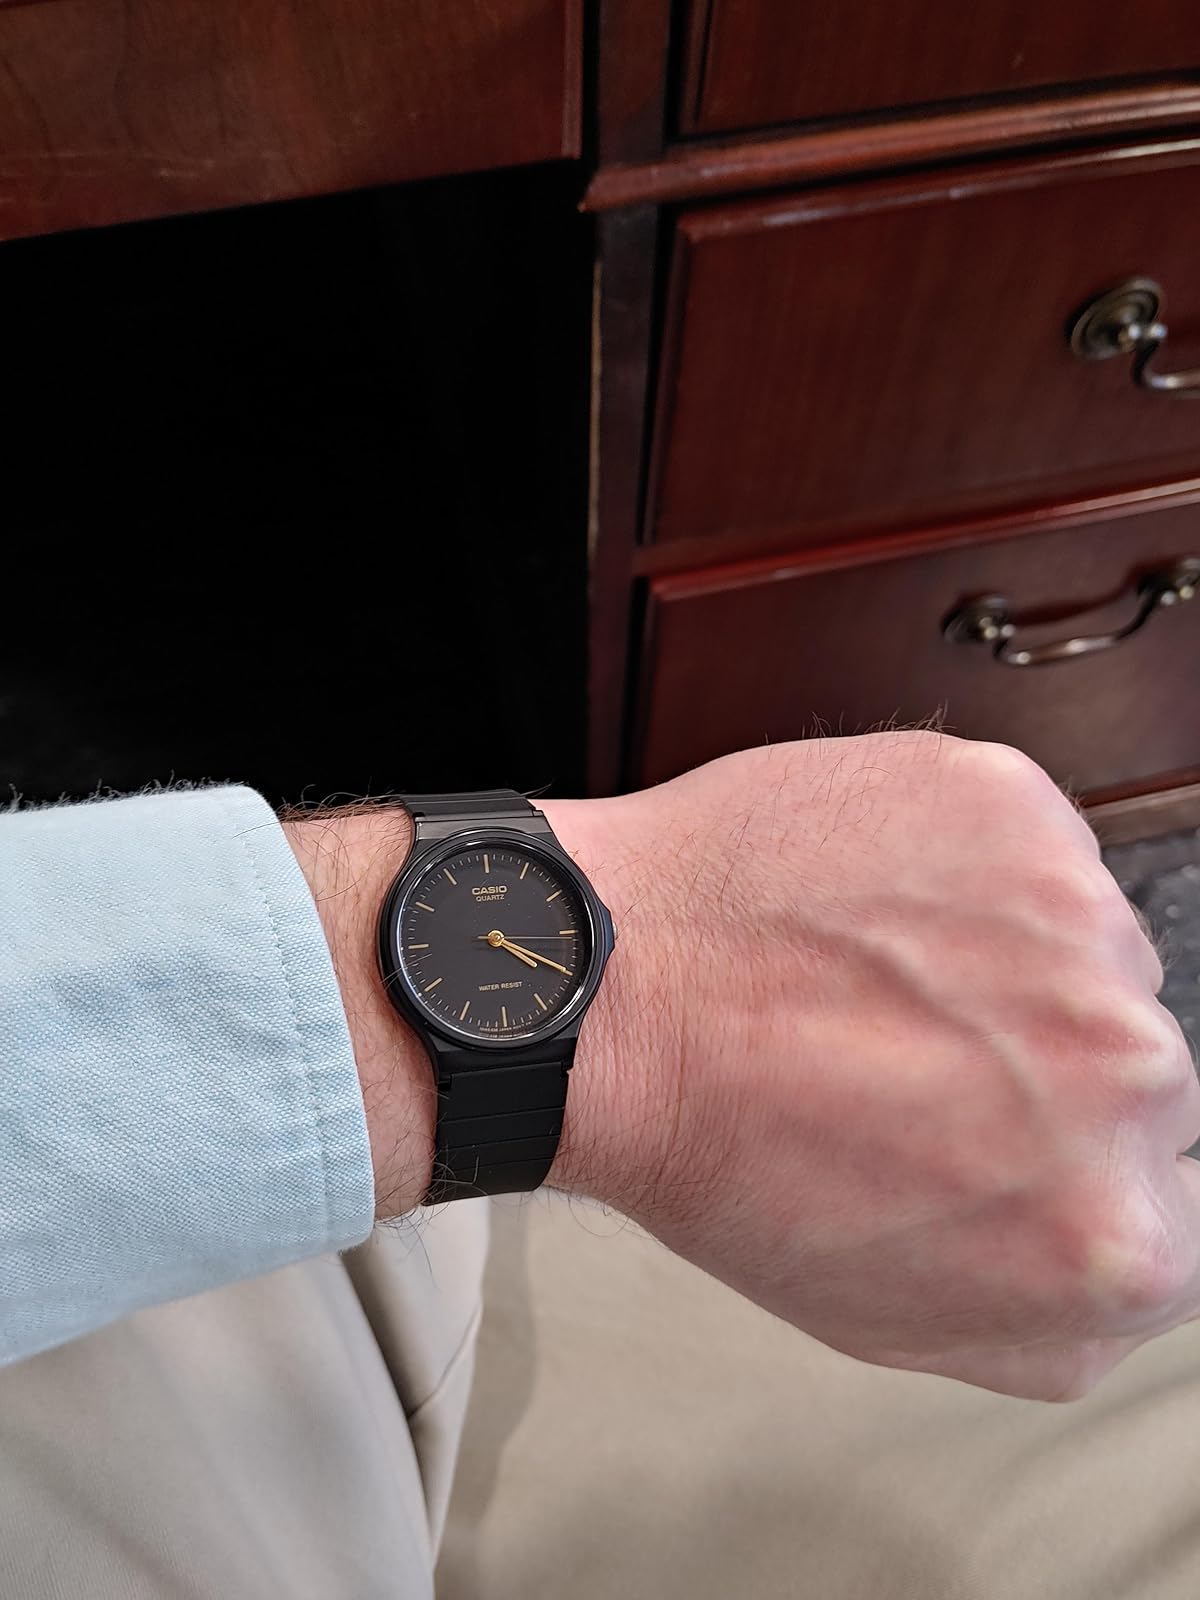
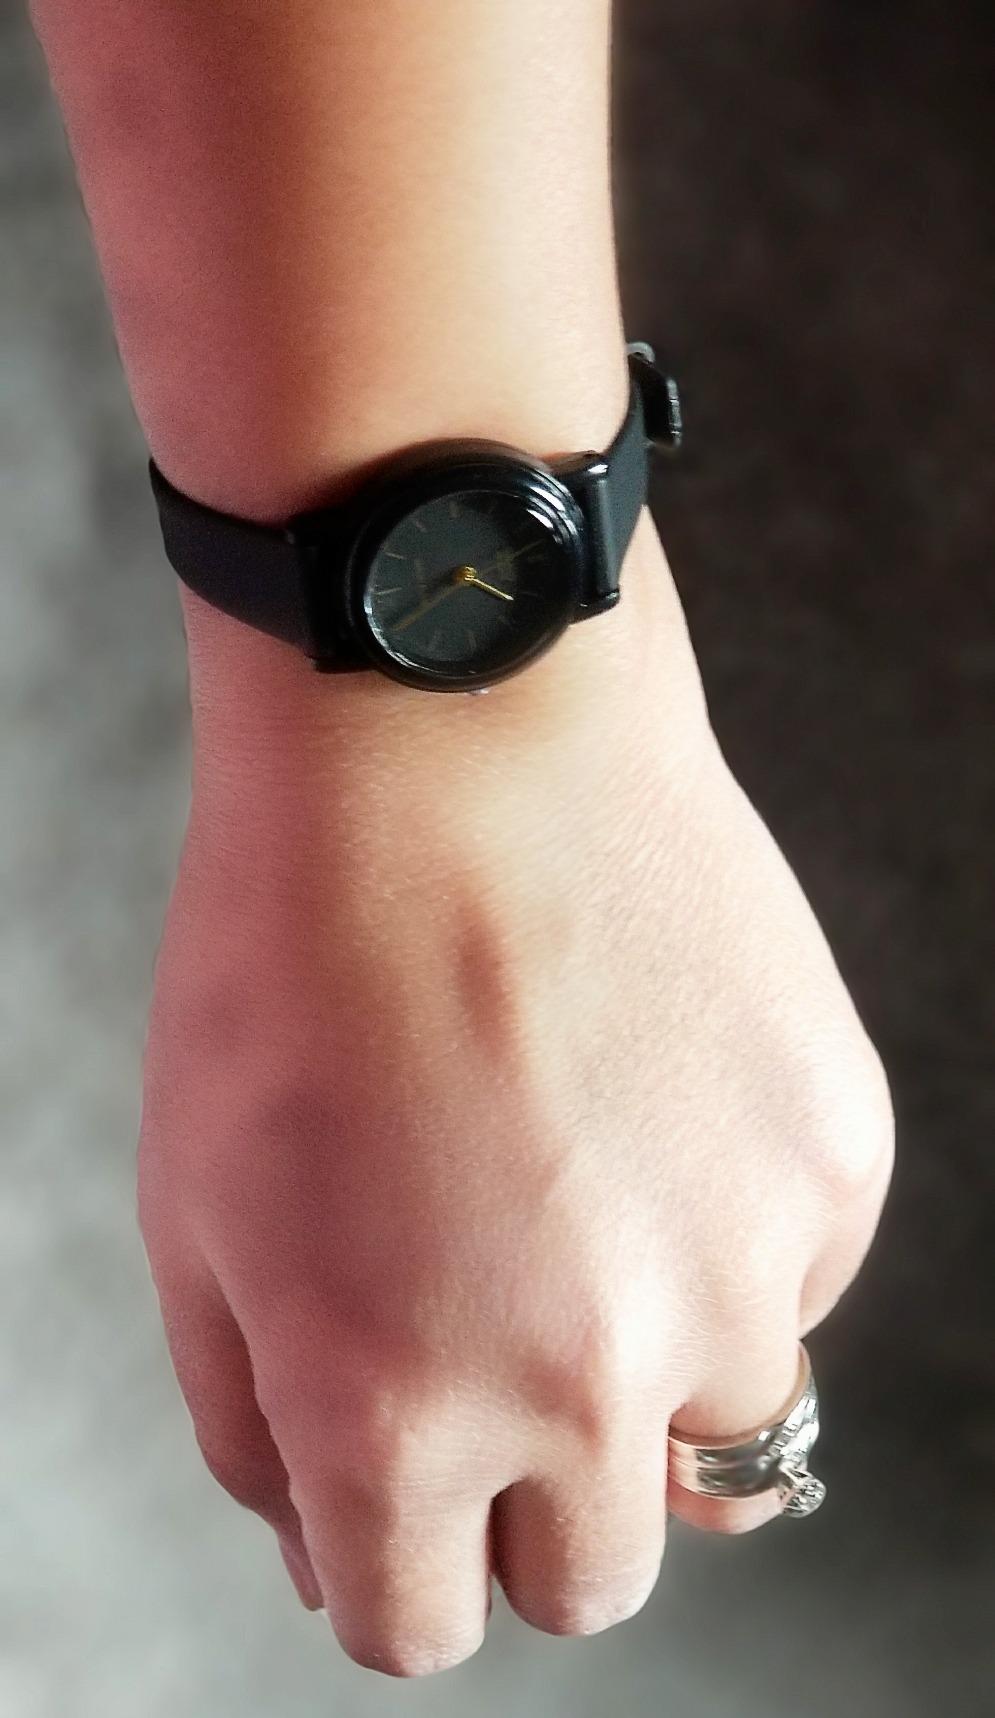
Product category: accessories_watch
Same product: no